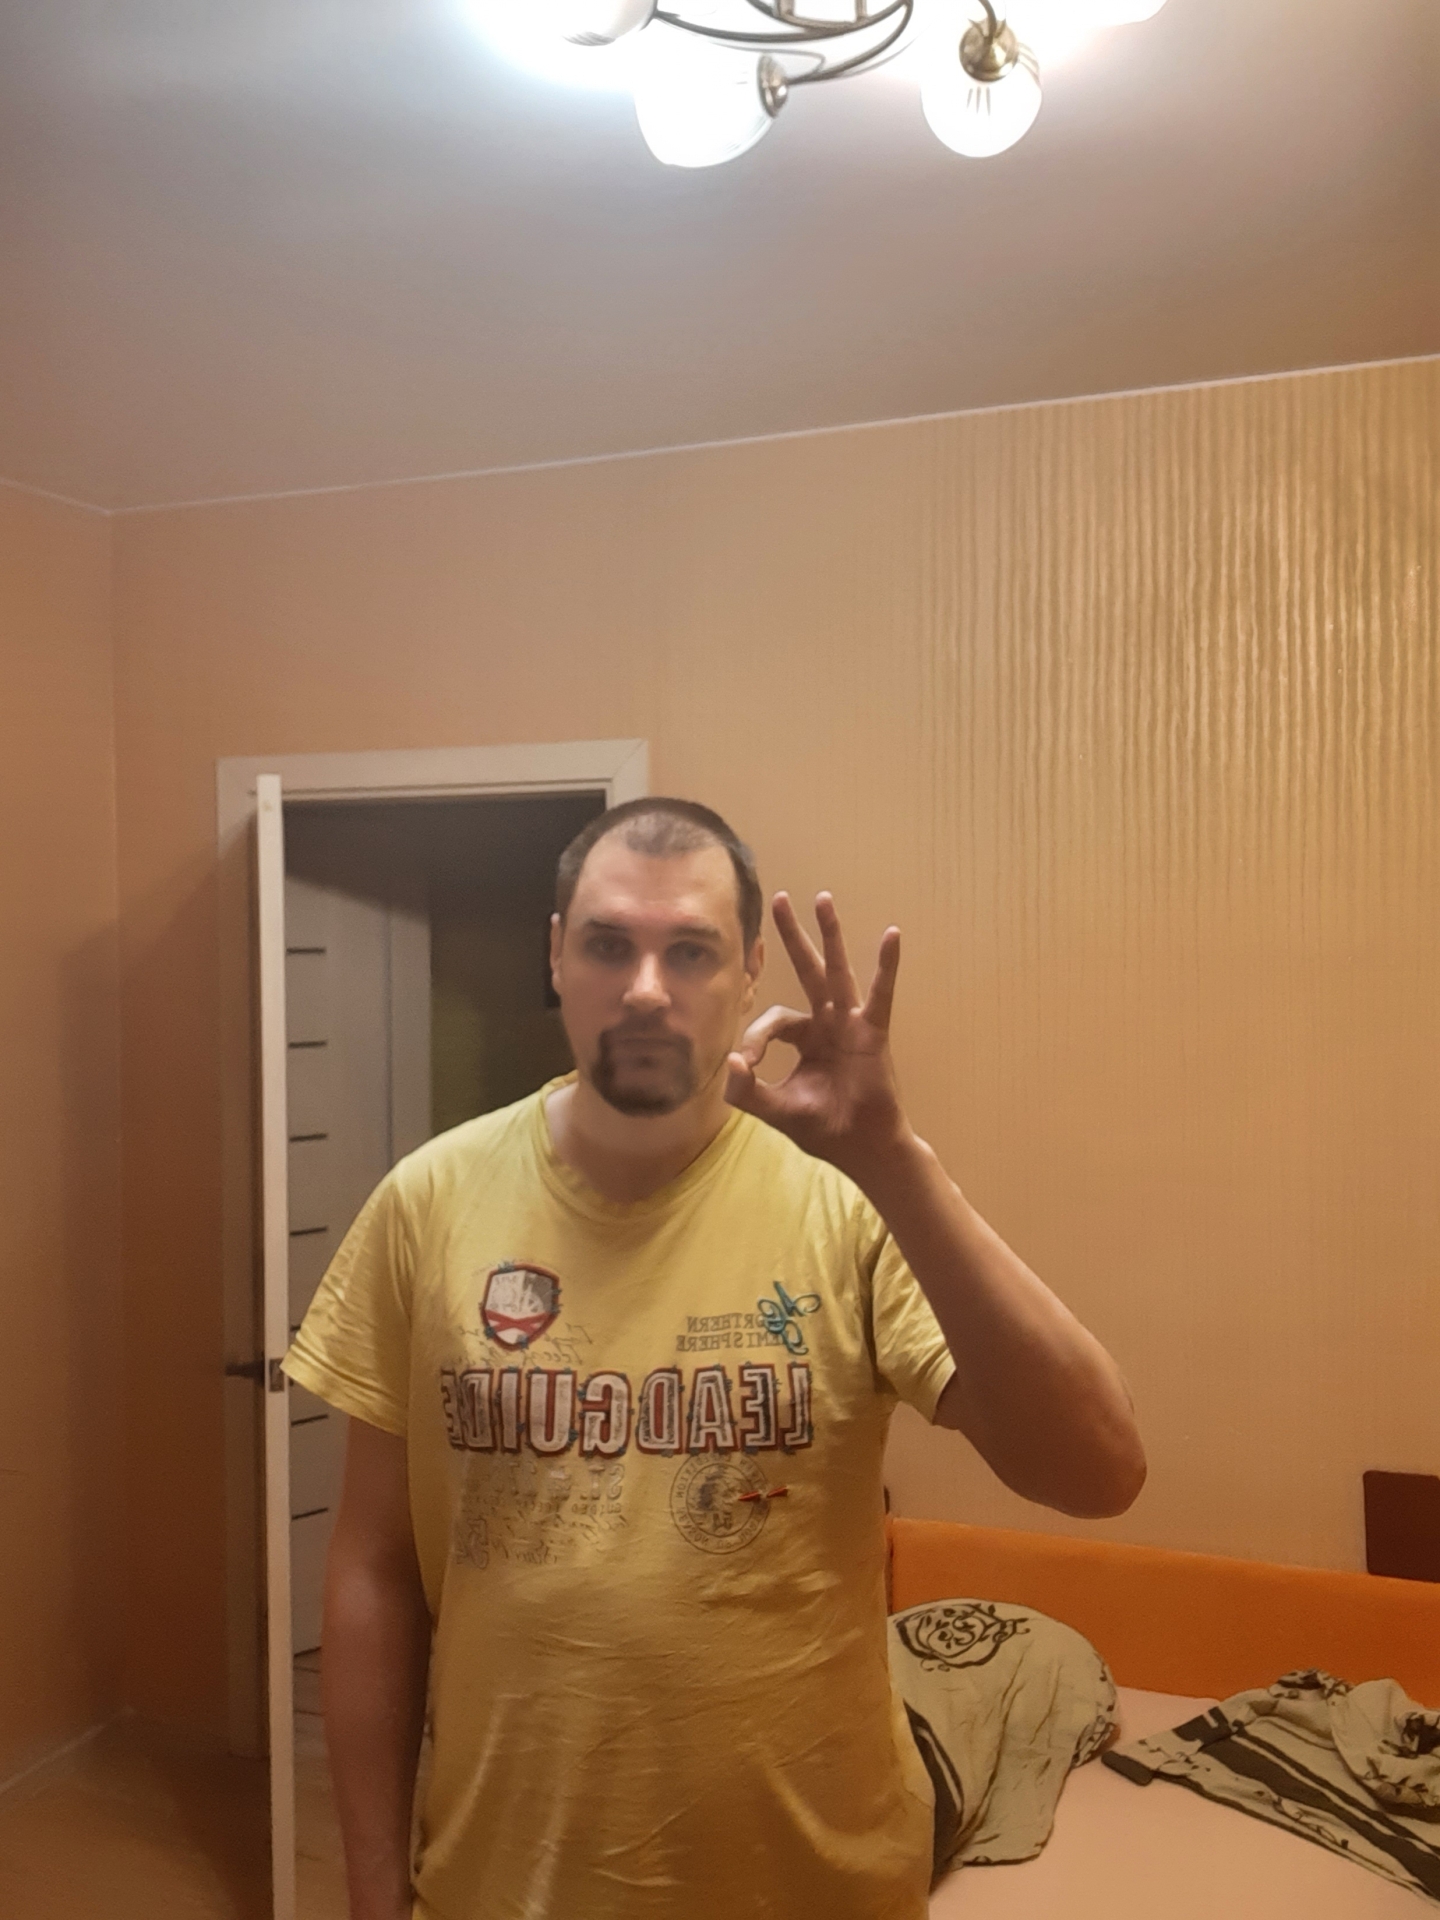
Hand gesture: ok